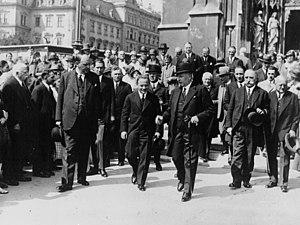
Wilhelm Miklas, né le 15 octobre 1872 à Krems an der Donau et mort le 20 mars 1956 à Vienne, était un homme d'État autrichien.